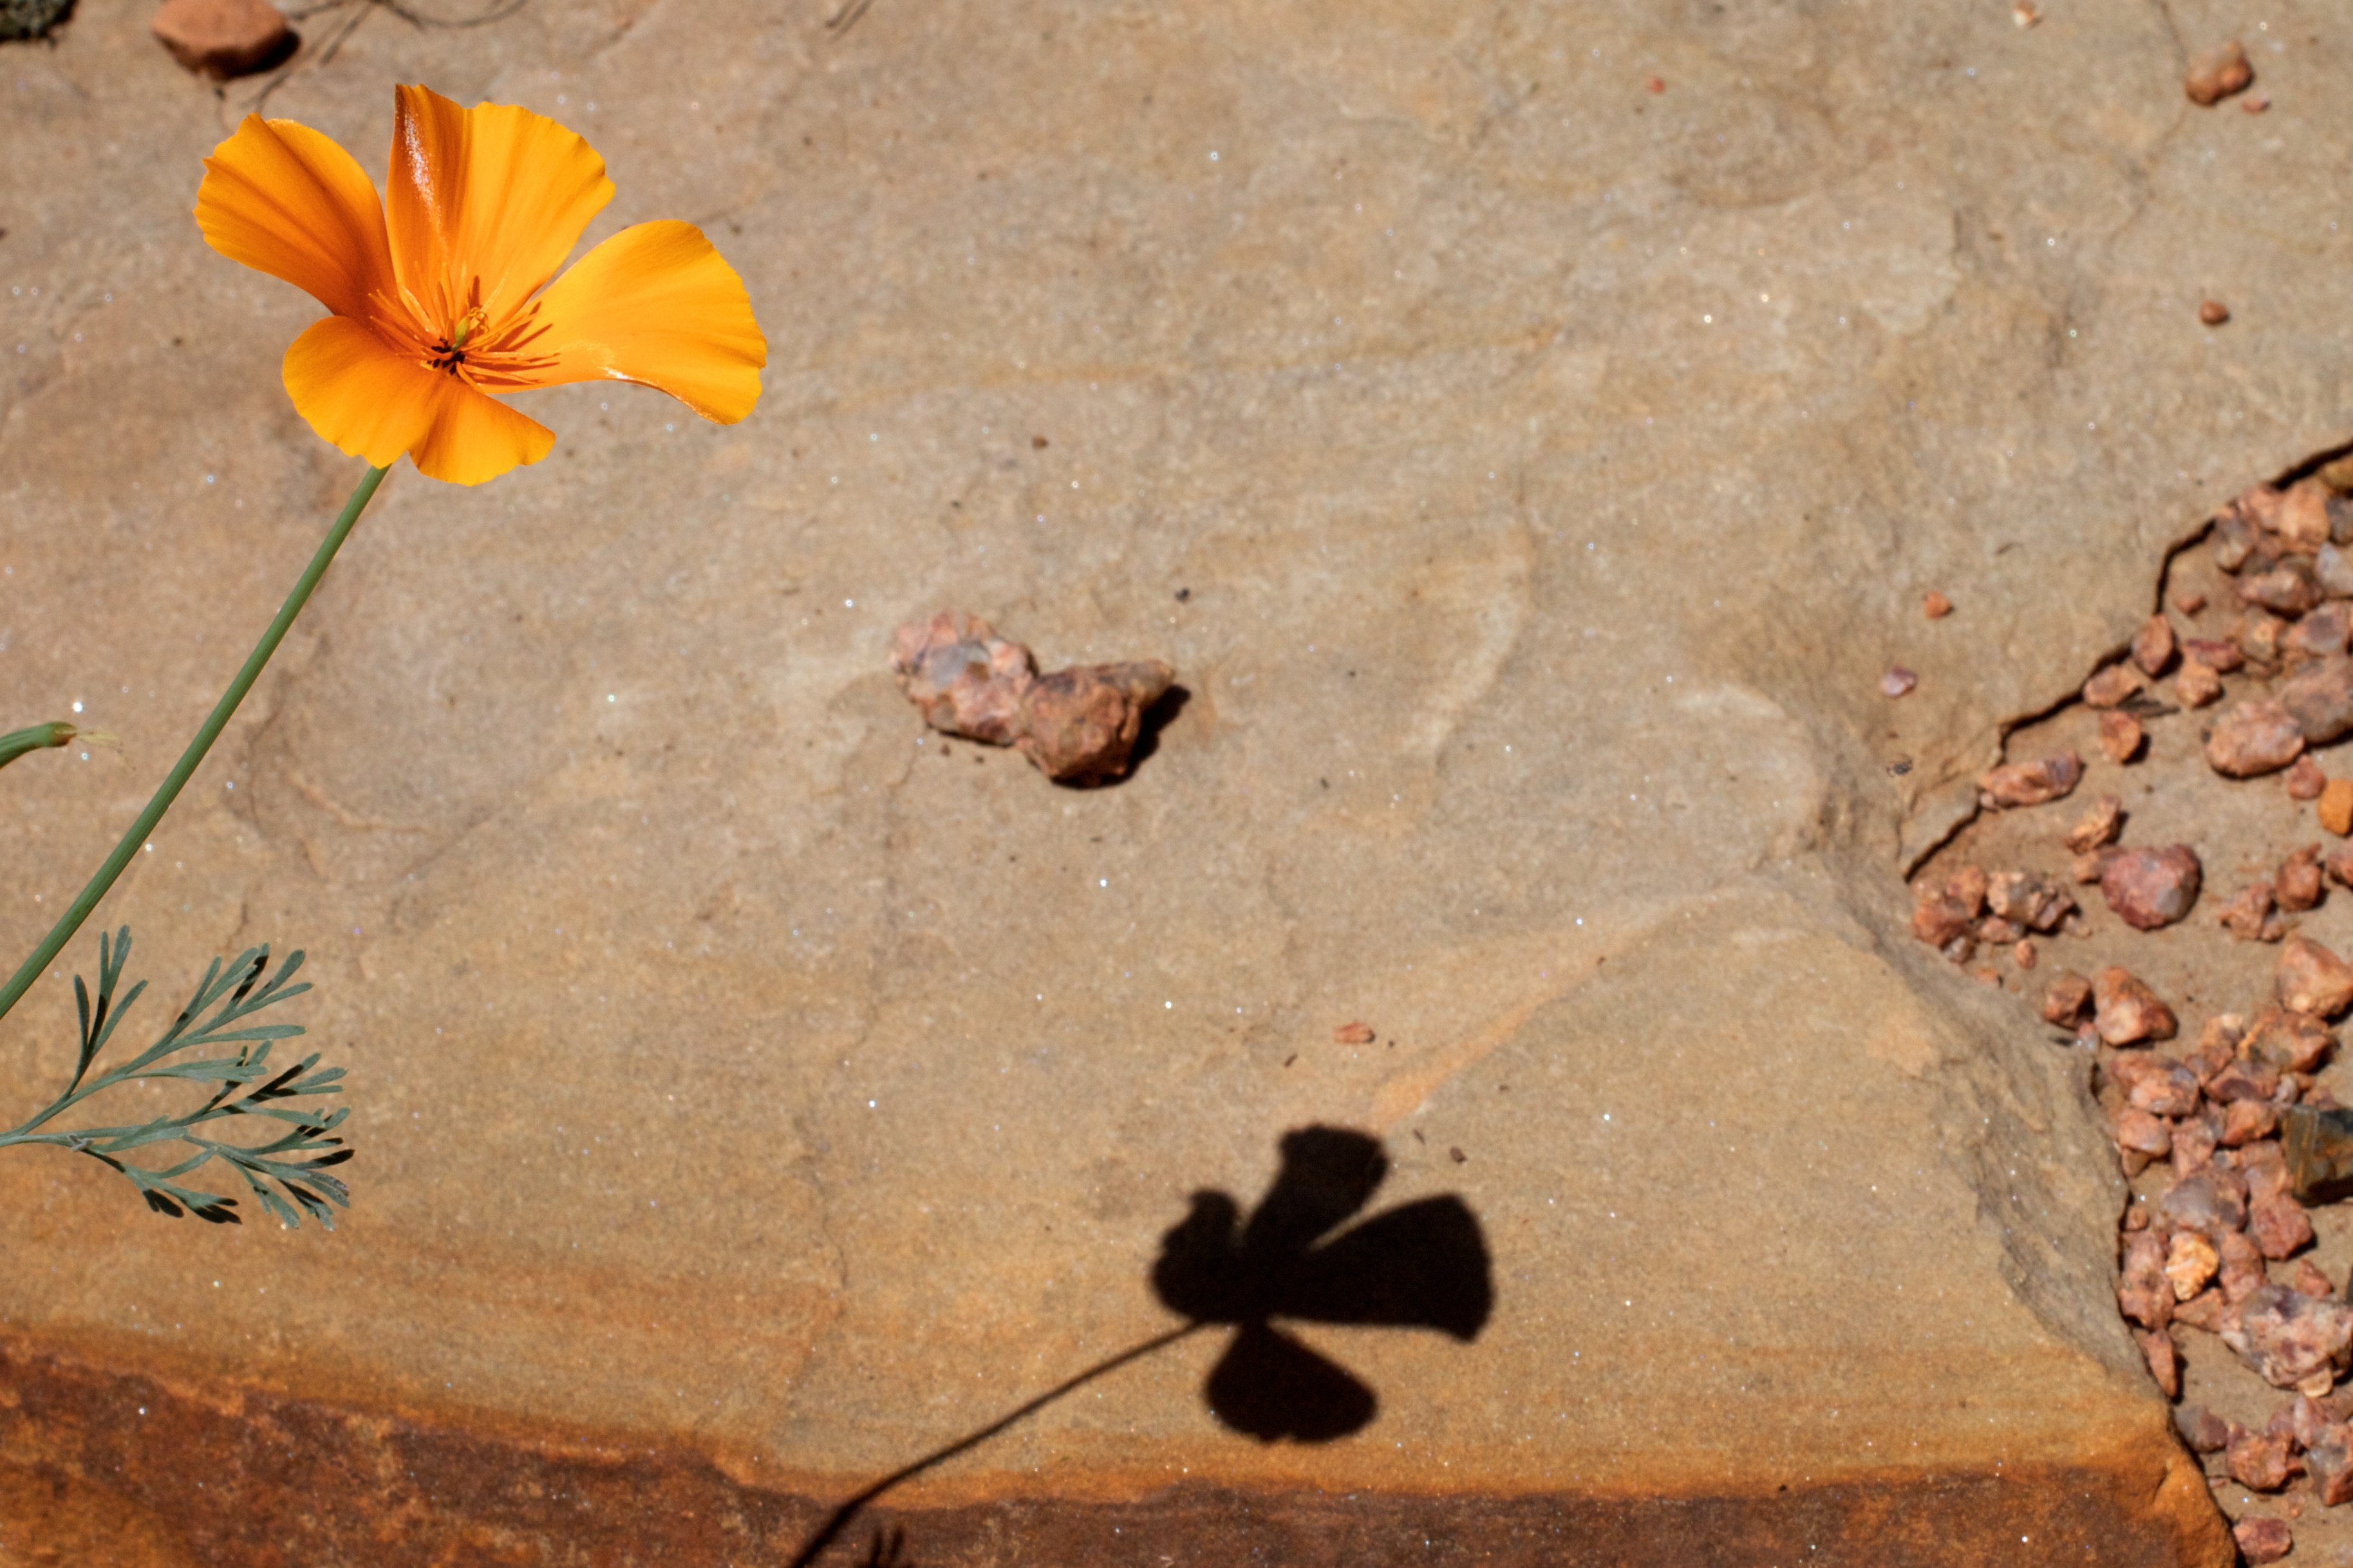
leaf, flower, soil, flora